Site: brandenburg
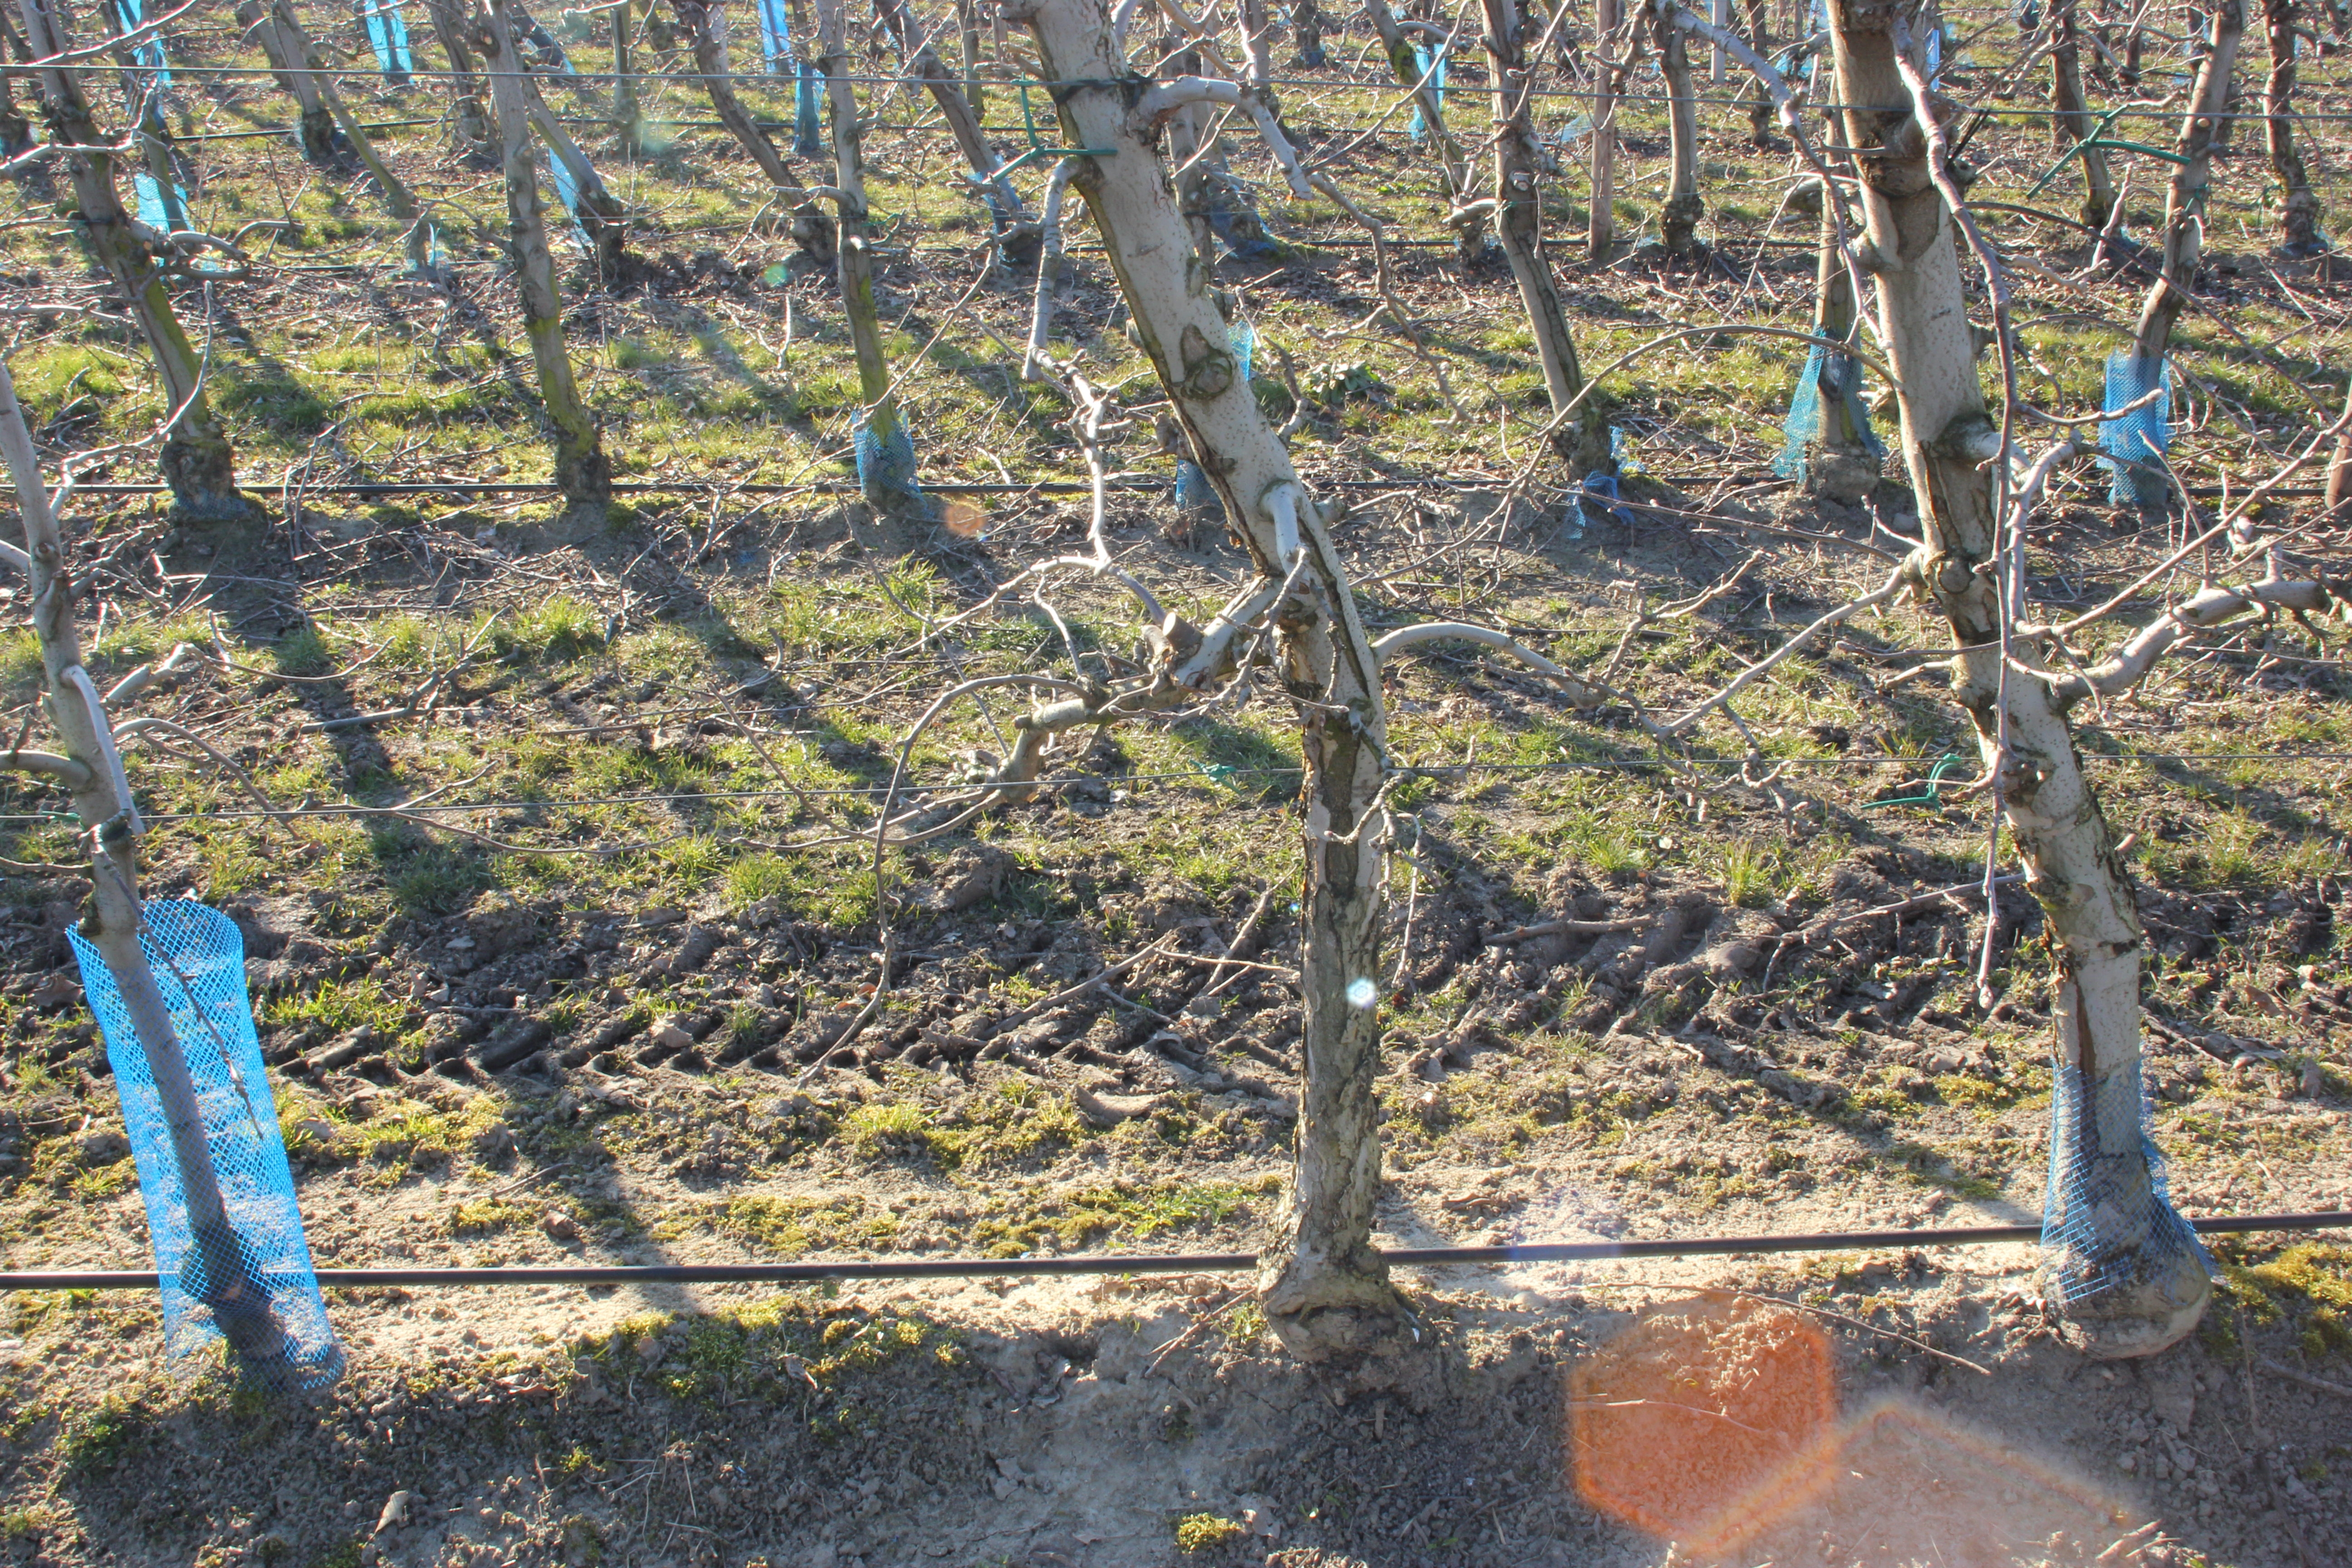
Growth stage (BBCH 03): Bud development